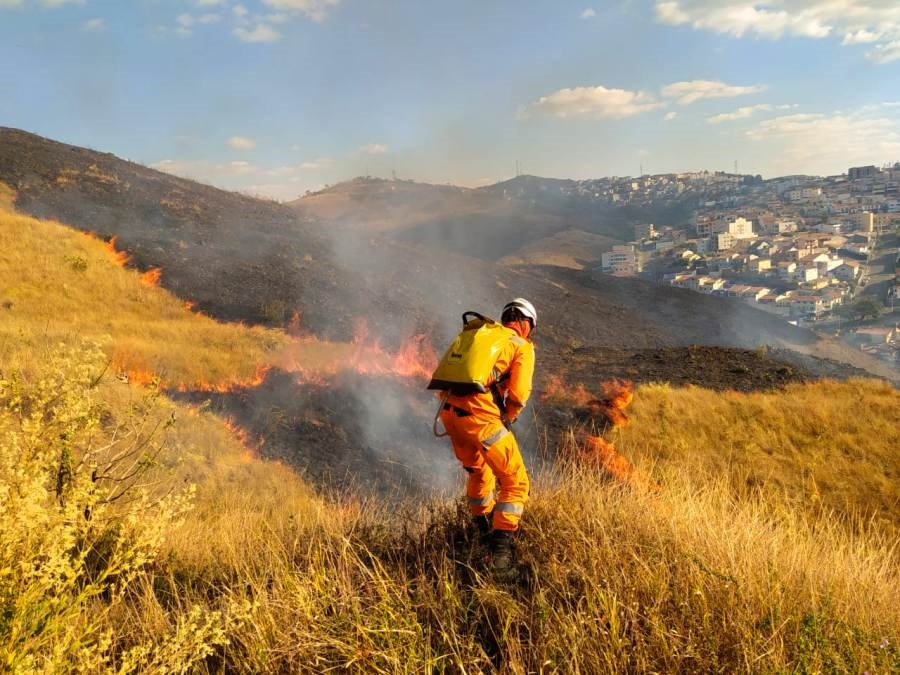
Fire: yes
Smoke: yes